João José Pereira

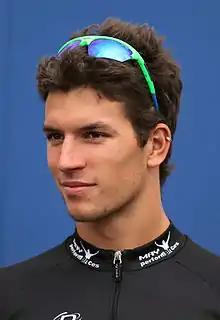
João Pereira among the winners at the French Club Championship Series in Paris, 2011

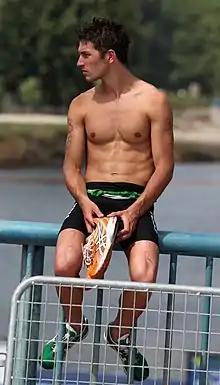
João Pereira at the European Championships in Pontevedra, 2011

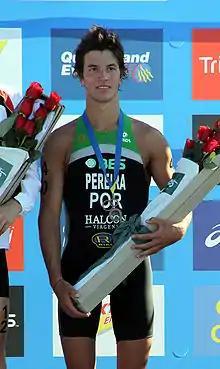
João Pereira, bronze medalist at the U23 World Championships, Gold Coast 2009

João José Sales Henriques de Carvalho Pereira (born 28 December 1987) is a Portuguese triathlete who represents Benfica, at club level, and the Portuguese national team.